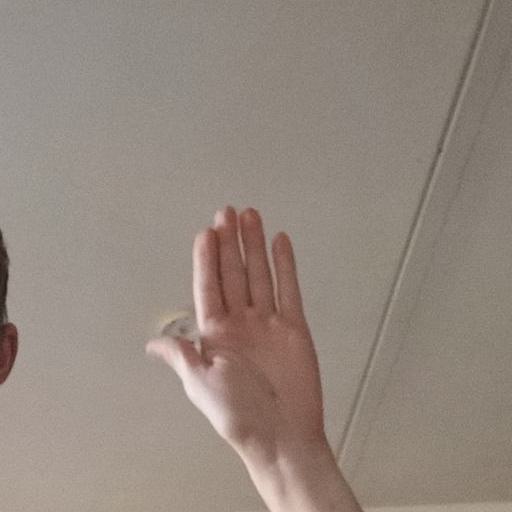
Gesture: stop